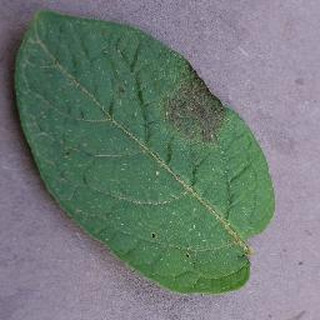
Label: potato_late_blight